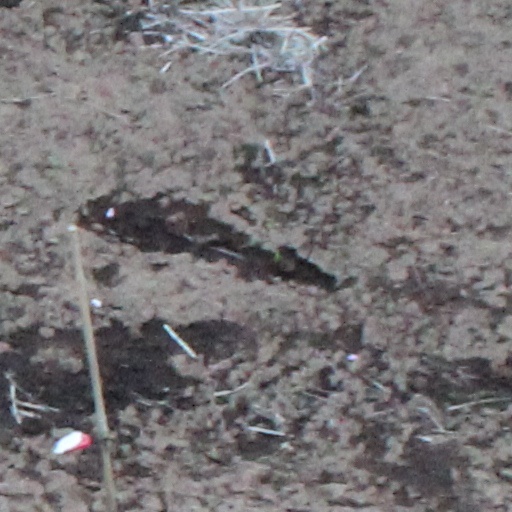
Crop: wheat